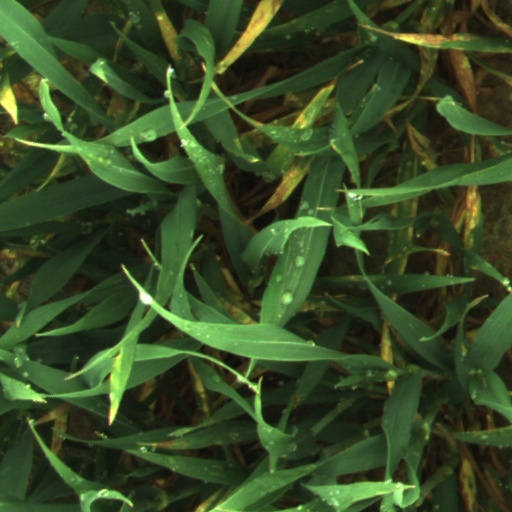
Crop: wheat